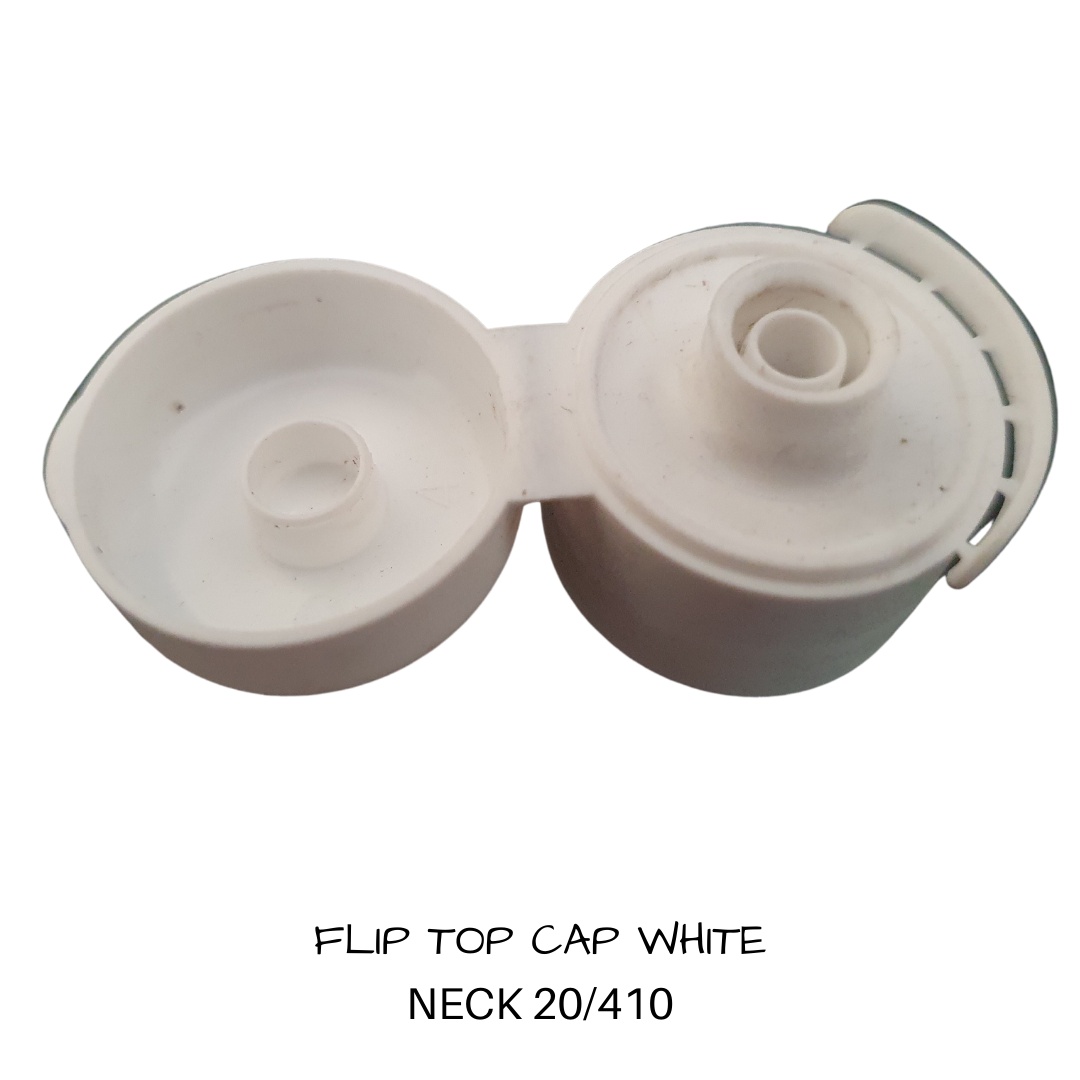
Closure    20/410  Bottle Flip Top Lids White
﻿20 / 410 BOSTON 100 mls 50 mls Flip top
Brand: ALL KINDS OF EVERYTHING
Category: Home & Garden > Kitchen & Dining > Barware > Bottle Caps > Flip-Top Bottle Caps